Coudekerque-Branche–Fontinettes railway

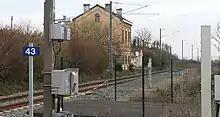
The line and a former station at Pont-d'Oye

The Coudekerque-Branche–Fontinettes railway runs along the English Channel and North Sea coast of France from a junction near Coudekerque-Branche station in Dunkirk to a junction near Les Fontinettes station in Calais. It is long and AC electrified single track for much of its length, except for the first from Dunkirk, which is double track electrified with 25 kV 50 Hz in. Line speeds are from to . There is a movable bridge over the Aa at Gravelines to allow navigation of the river.